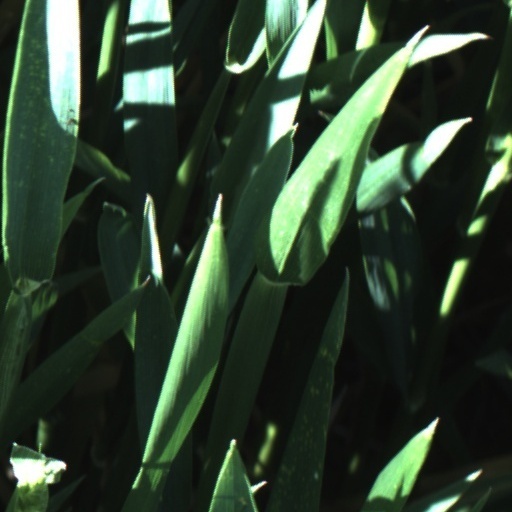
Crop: wheat